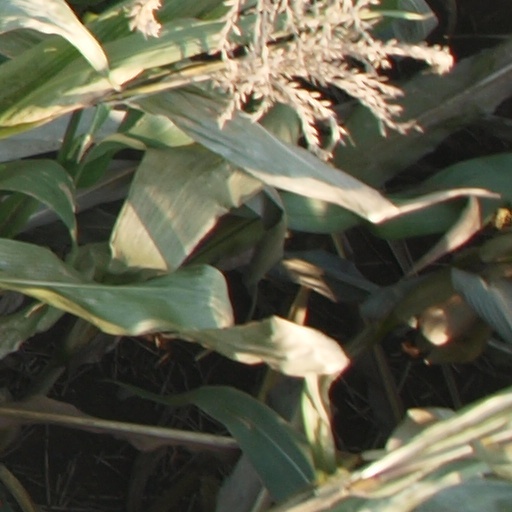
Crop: maize; corn